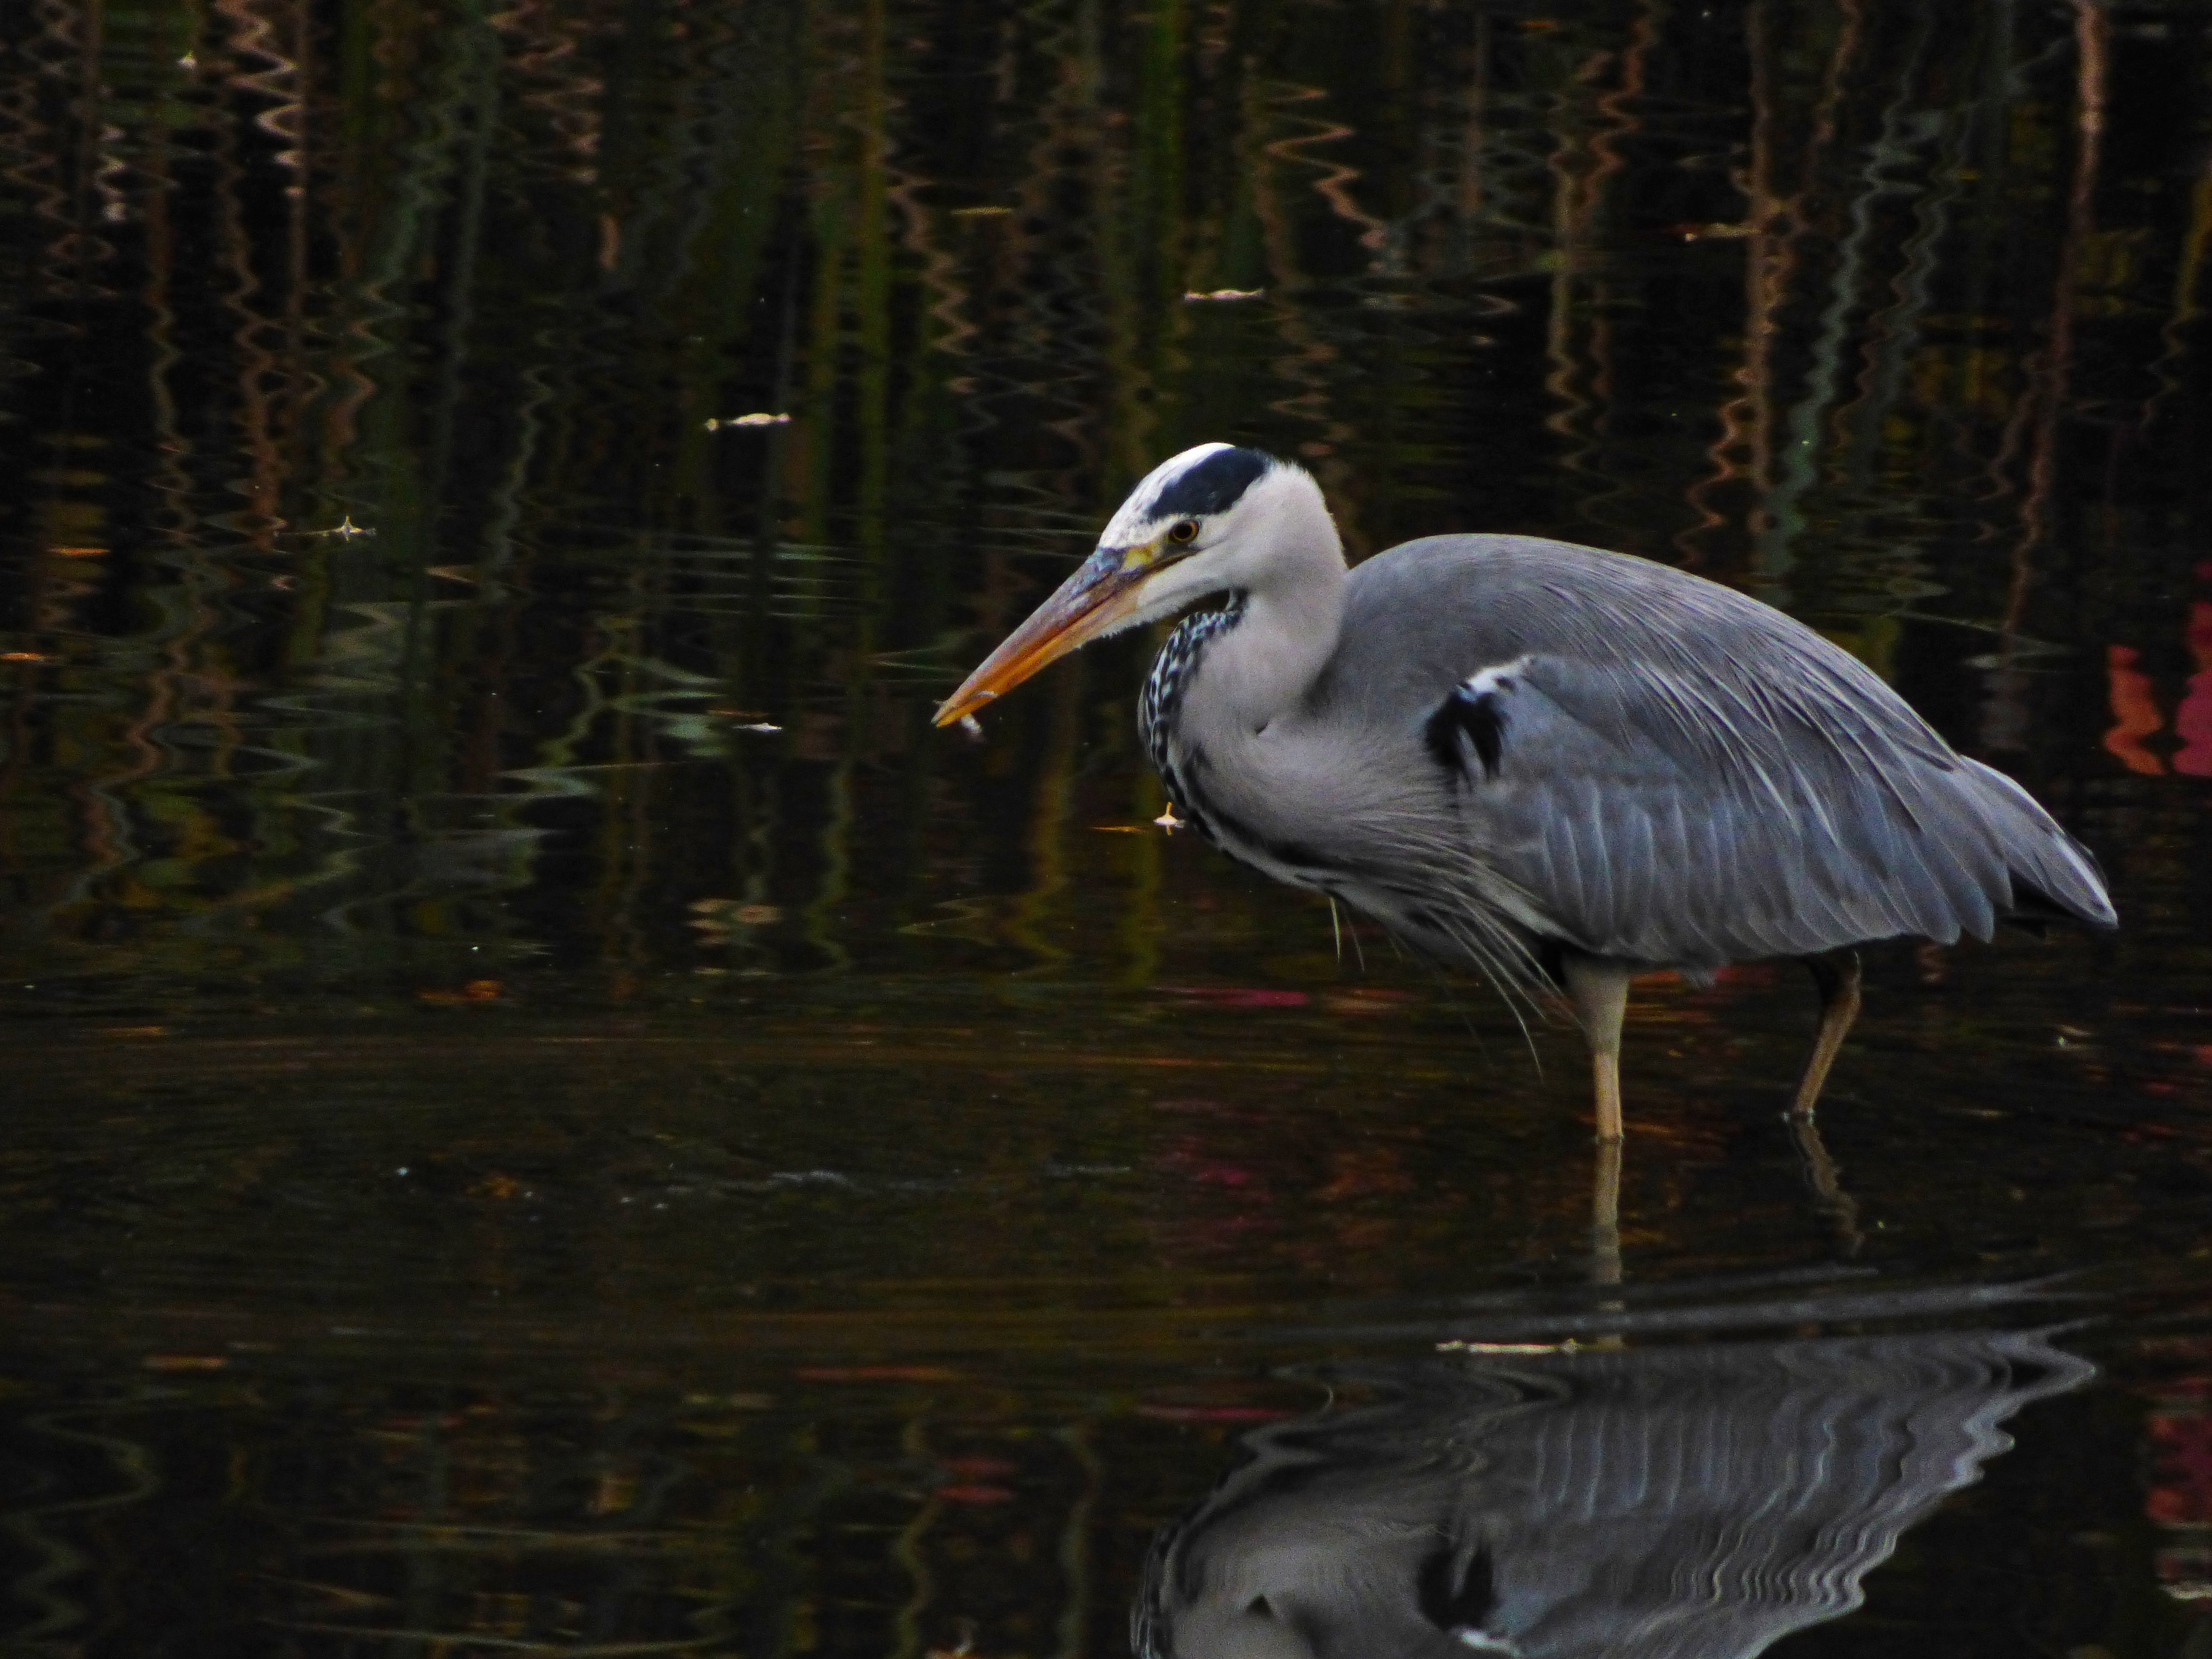
bird, wing, pond, wildlife, reflection, beak, park, fauna, grey, reserve, vertebrate, local, panasonic, dmc, heron, birding, pelecaniformes, birder, zf72